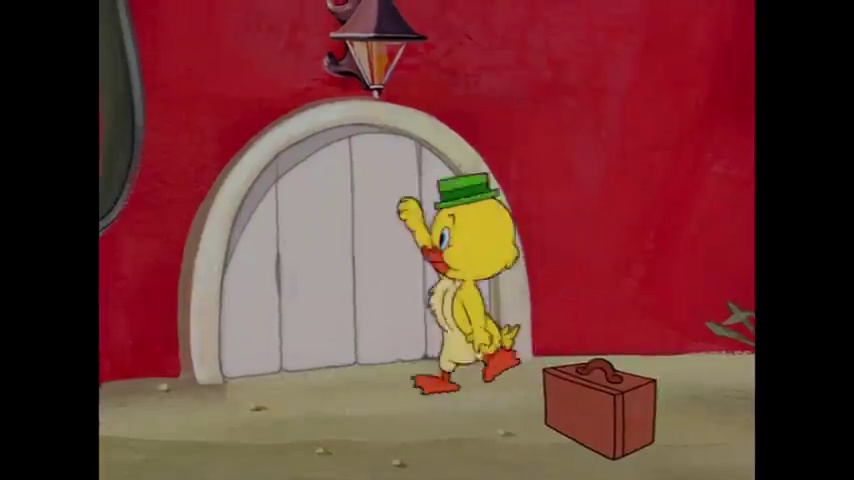
Portrait style: Cartoon Portrait